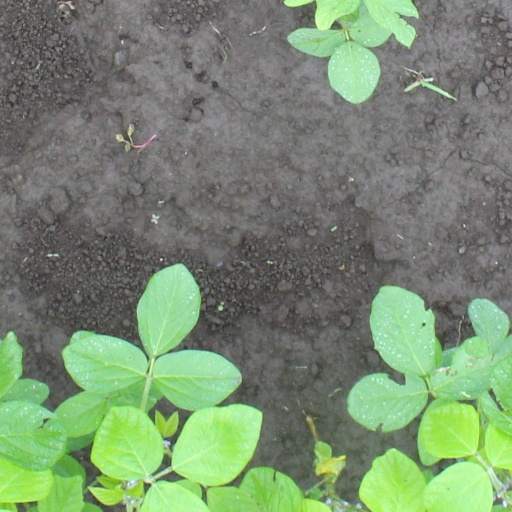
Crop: soybean